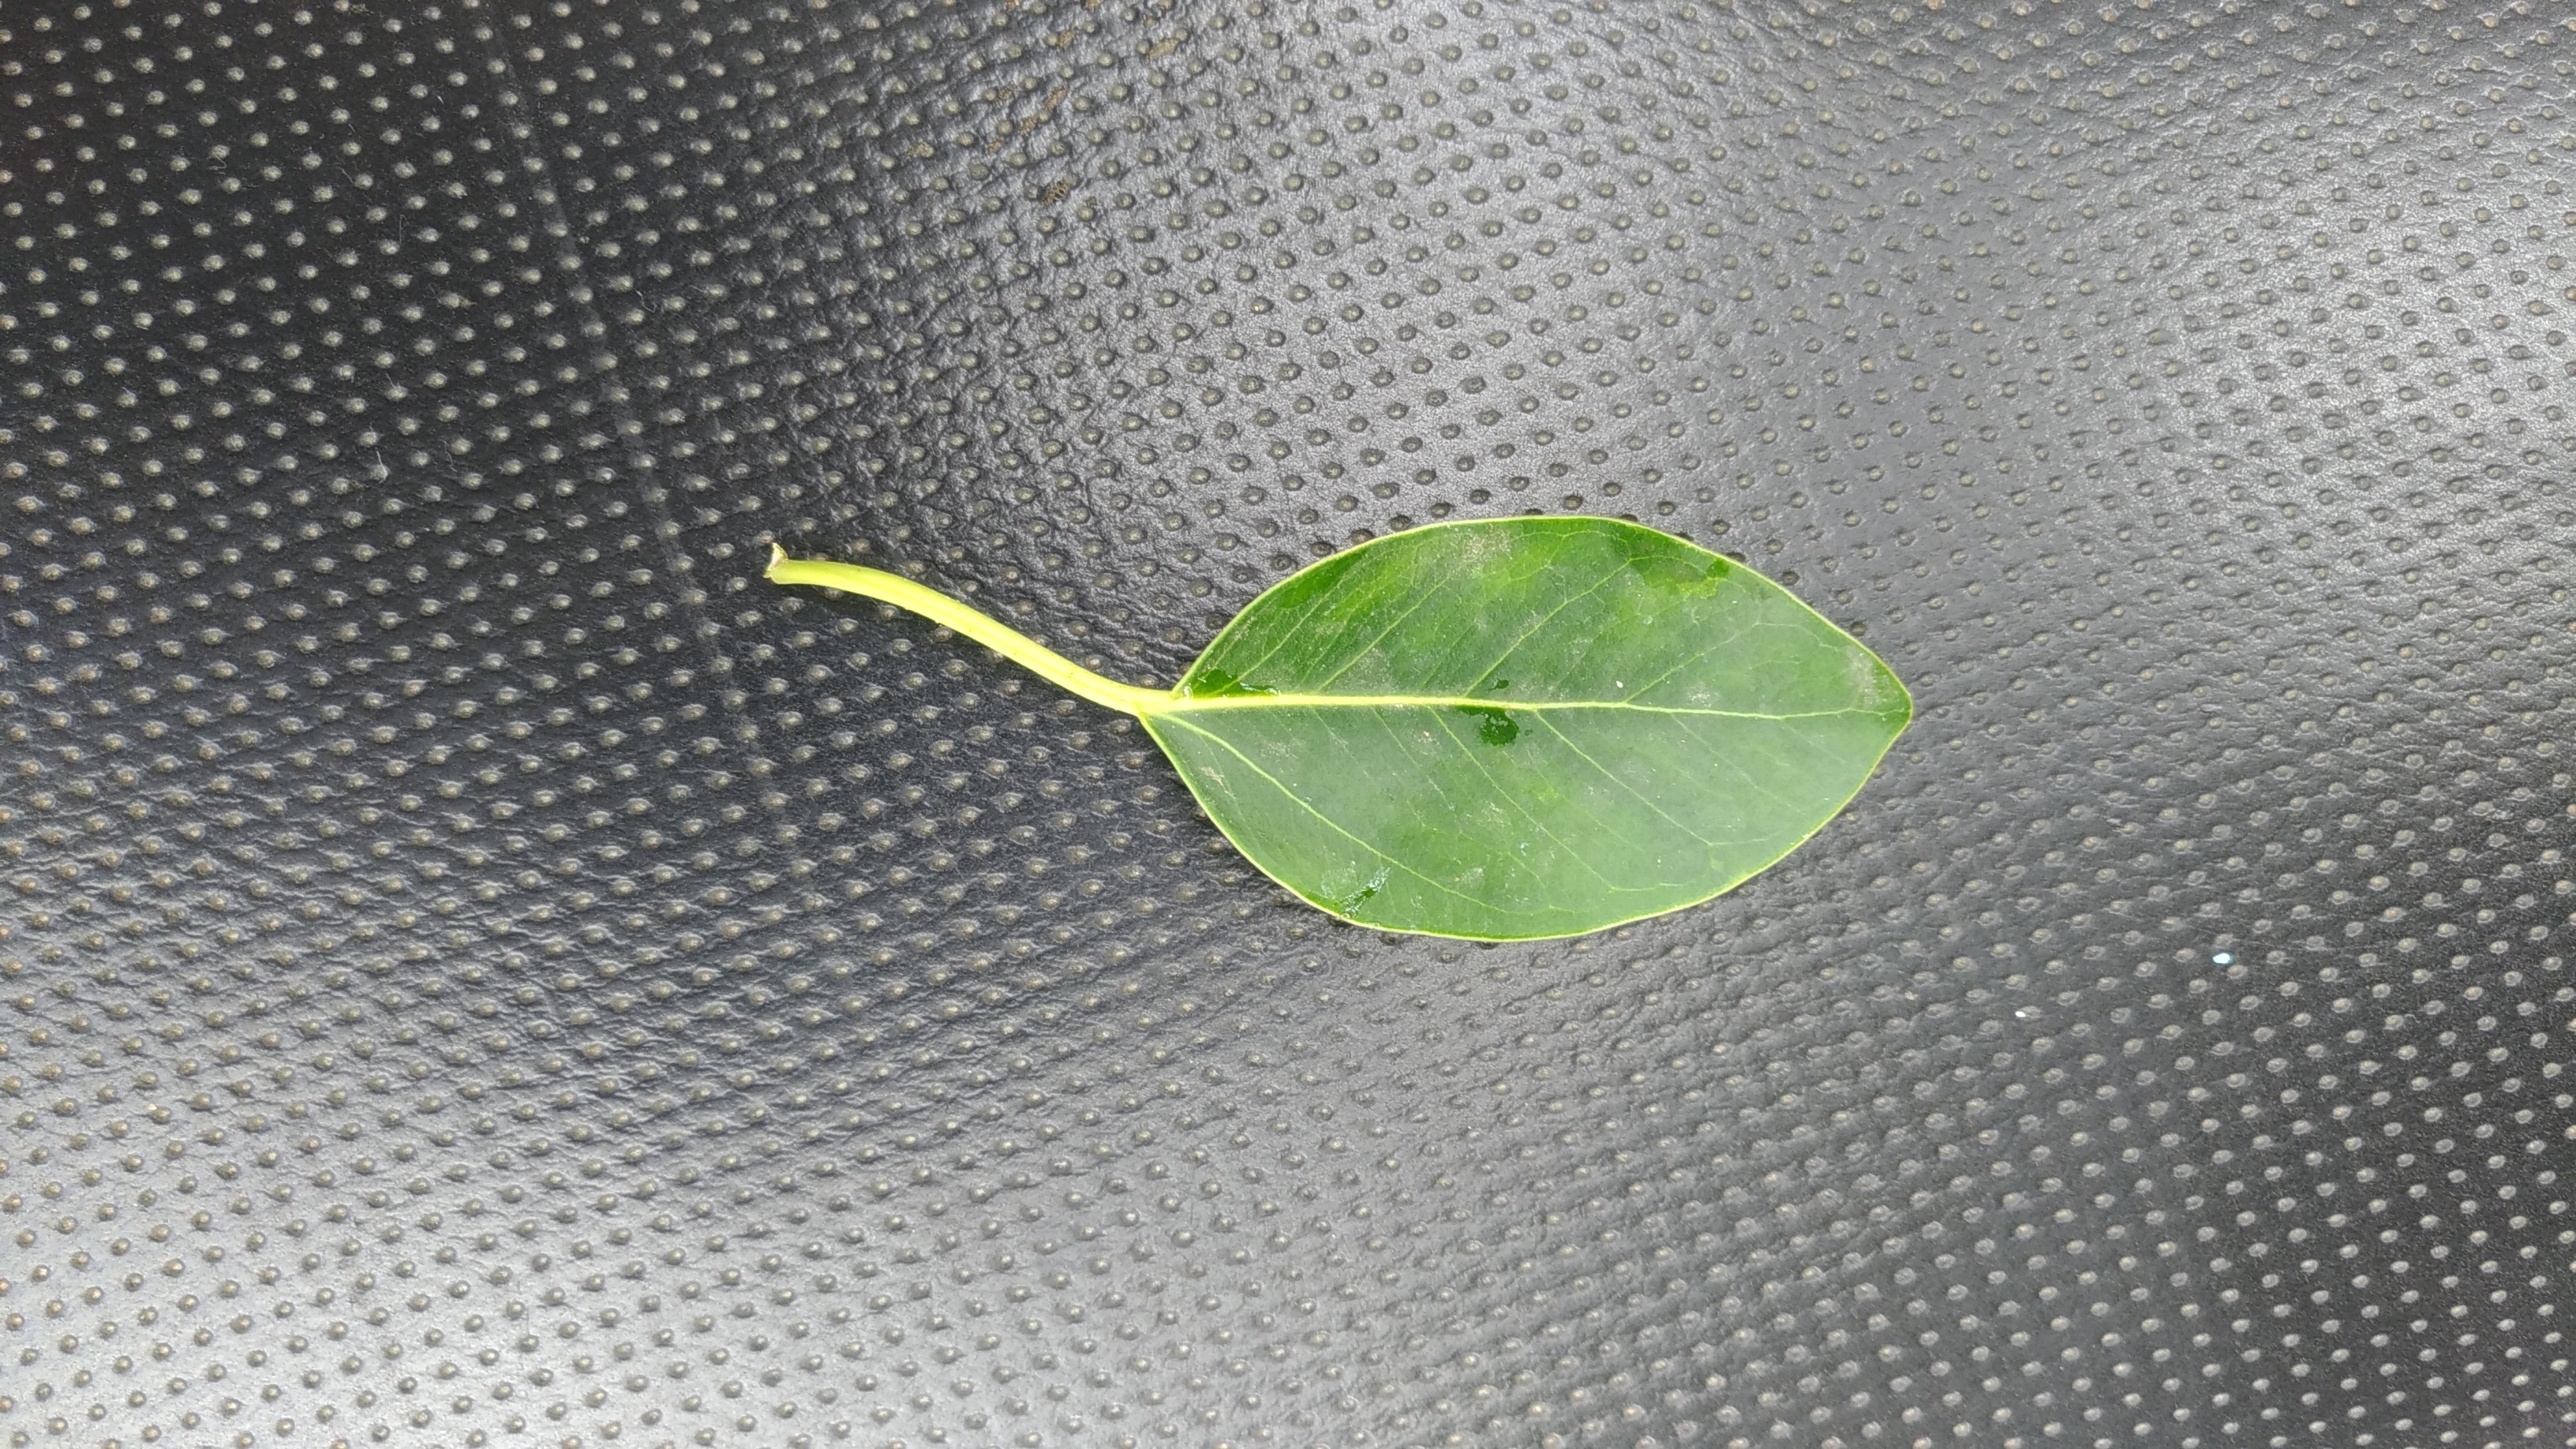
Plant: camphor